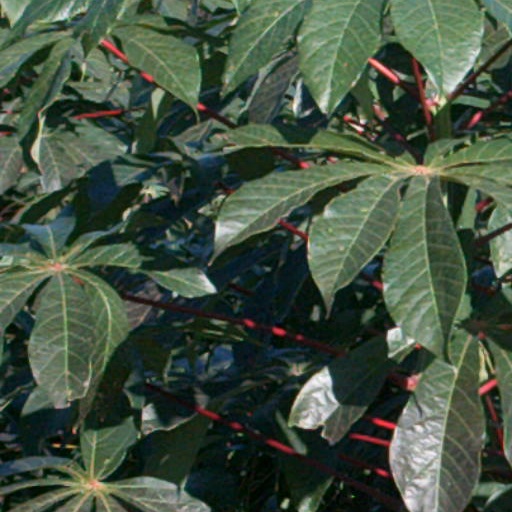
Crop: cassava